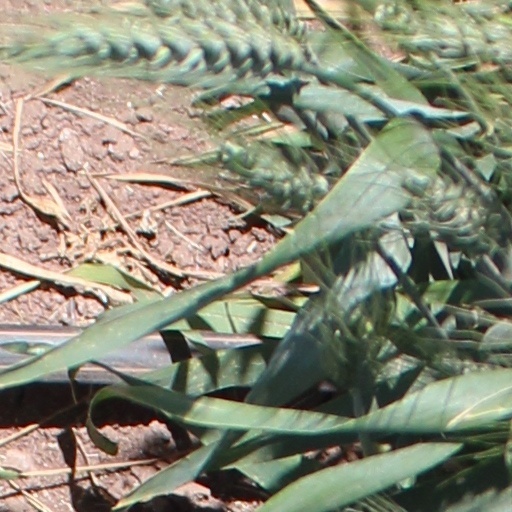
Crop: wheat